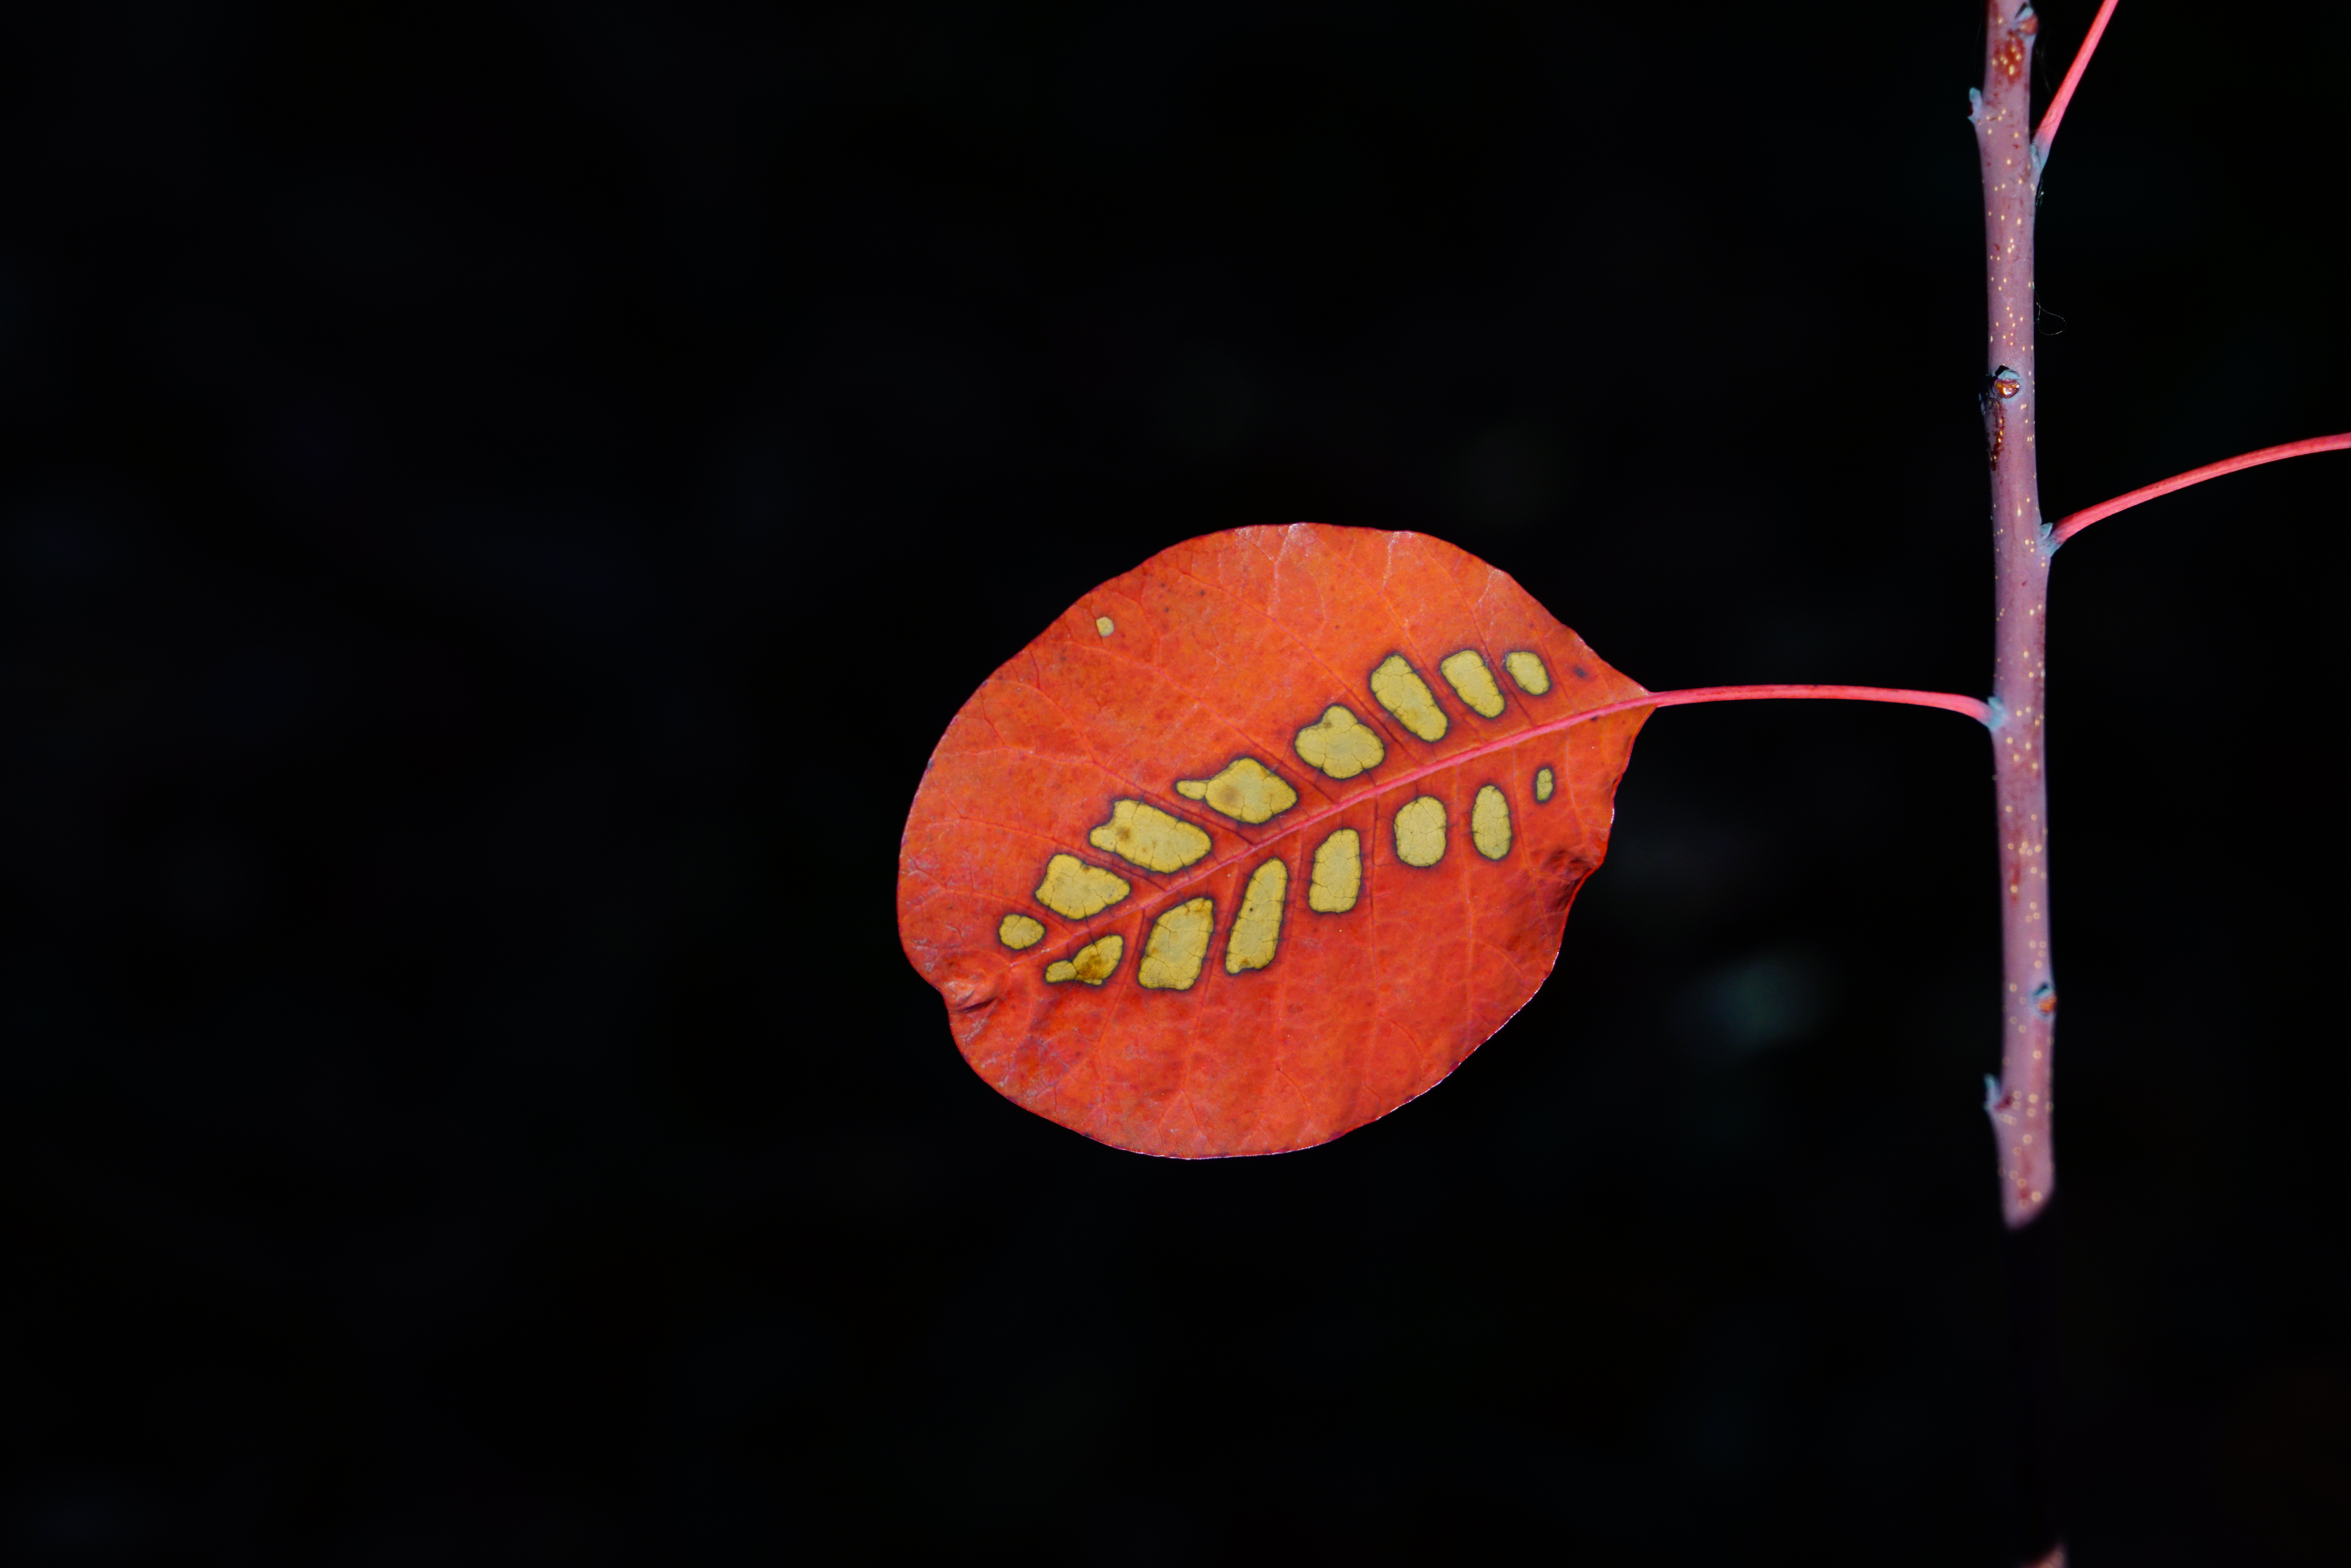
nature, plant, leaf, petal, bush, pattern, red, autumn, darkness, botany, flora, close up, leaves, spotted, bright, grove, ornamental, autumn leaf, ornamental shrub, fall foliage, autumn colours, herbstimpression, points, impression, macro photography, ornamental plant, anacardiaceae, garden plant, cotinus coggygria, wig tree, still life photography, decorative bush, plant stem, computer wallpaper, leaf pattern, cotinus, wig brush, coggygria, garden grove, regular wig brush, fisettholz, dyer sumac, schmack, venetian sumac, hungarian sumac, tyrolean sumac, sumac green, summer green wig brush